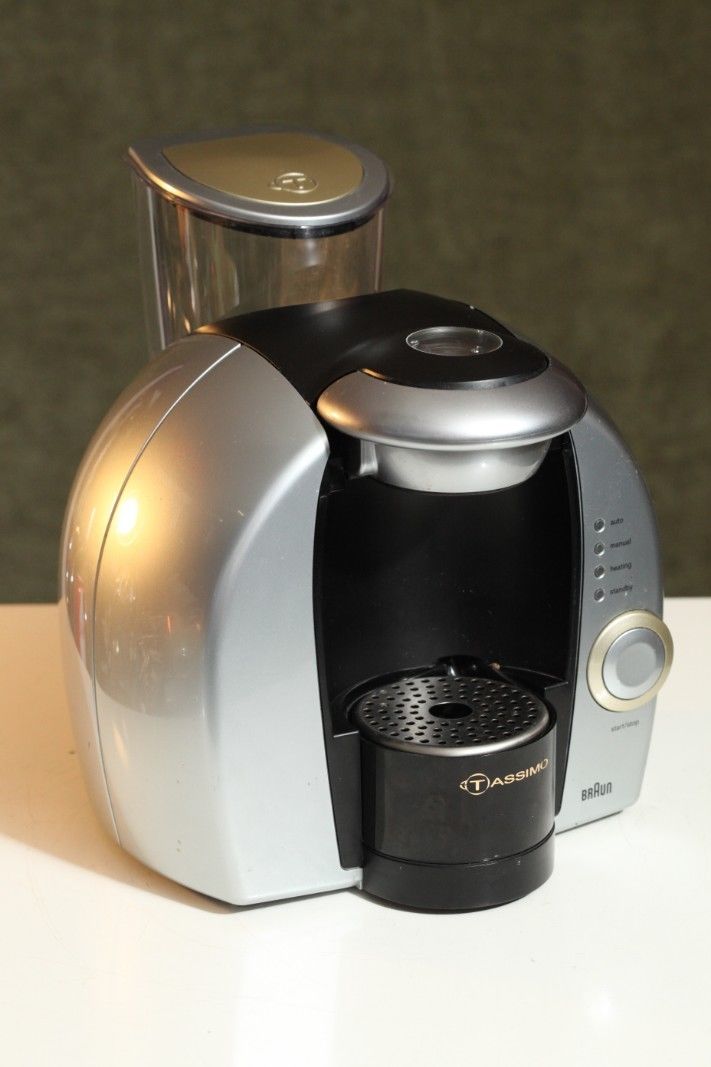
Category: coffee maker